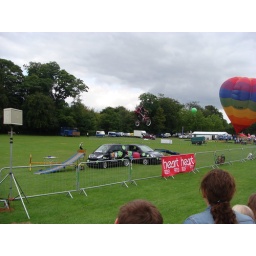
bike stunt... jumping over cars....